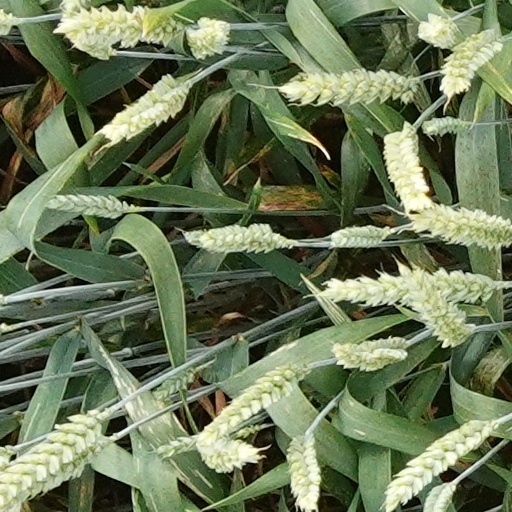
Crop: wheat